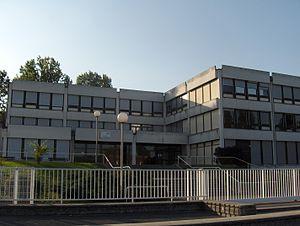
Parmain est une ville francilienne du Val-d'Oise, située sur la rive droite de l’Oise, à trente kilomètres à vol d’oiseau au nord de Paris. La commune, au caractère essentiellement résidentiel, avec le cœur historique du hameau de Jouy-le-Comte, fait partie de la région naturelle et historique du Vexin français et est membre fondateur du parc naturel régional du même nom. Elle forme avec L'Isle-Adam, son chef-lieu de canton situé sur l’autre rive de la rivière et avec qui elle partage sa gare, une agglomération d’environ 16 000 habitants. Ses habitants sont les Parminois et Parminoises.